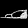
Label: Sandal